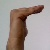
The image shows a hand gesture representing a space in Indian Sign Language.